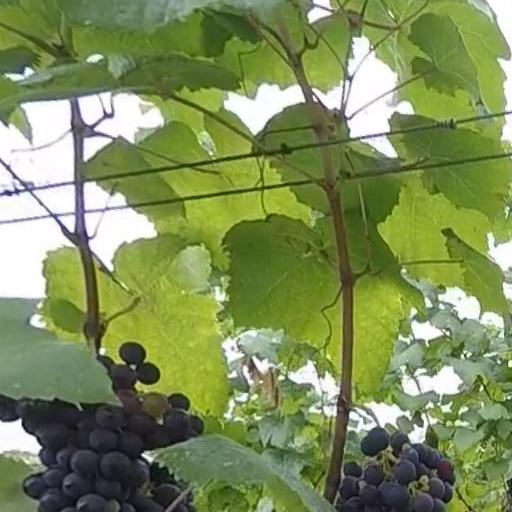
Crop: grape